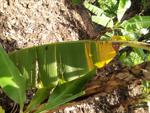
Label: segatoka